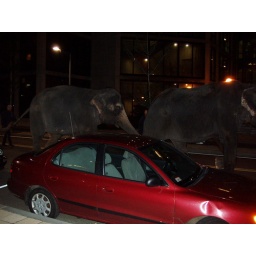
Elephants walking from North Station to their train in Cambridgeport.